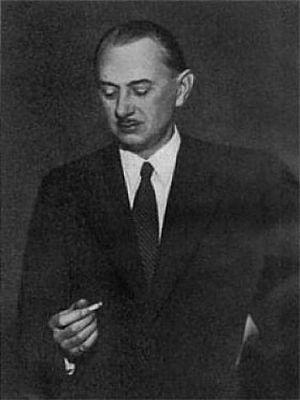
Ernest Tanrez, dit Ernestan, né à Gand le 15 juillet 1898 et mort à Bruxelles, le 17 février 1954 était un théoricien du socialisme libertaire et une figure importante de l'anarchisme belge.
L'anarchisme en Belgique concerne l'histoire du mouvement libertaire belge.
Ernest Tanrez, dit Ernestan, né à Gand le 15 juillet 1898 et mort à Bruxelles, le 17 février 1954 était un théoricien du socialisme libertaire et une figure importante de l'anarchisme belge.